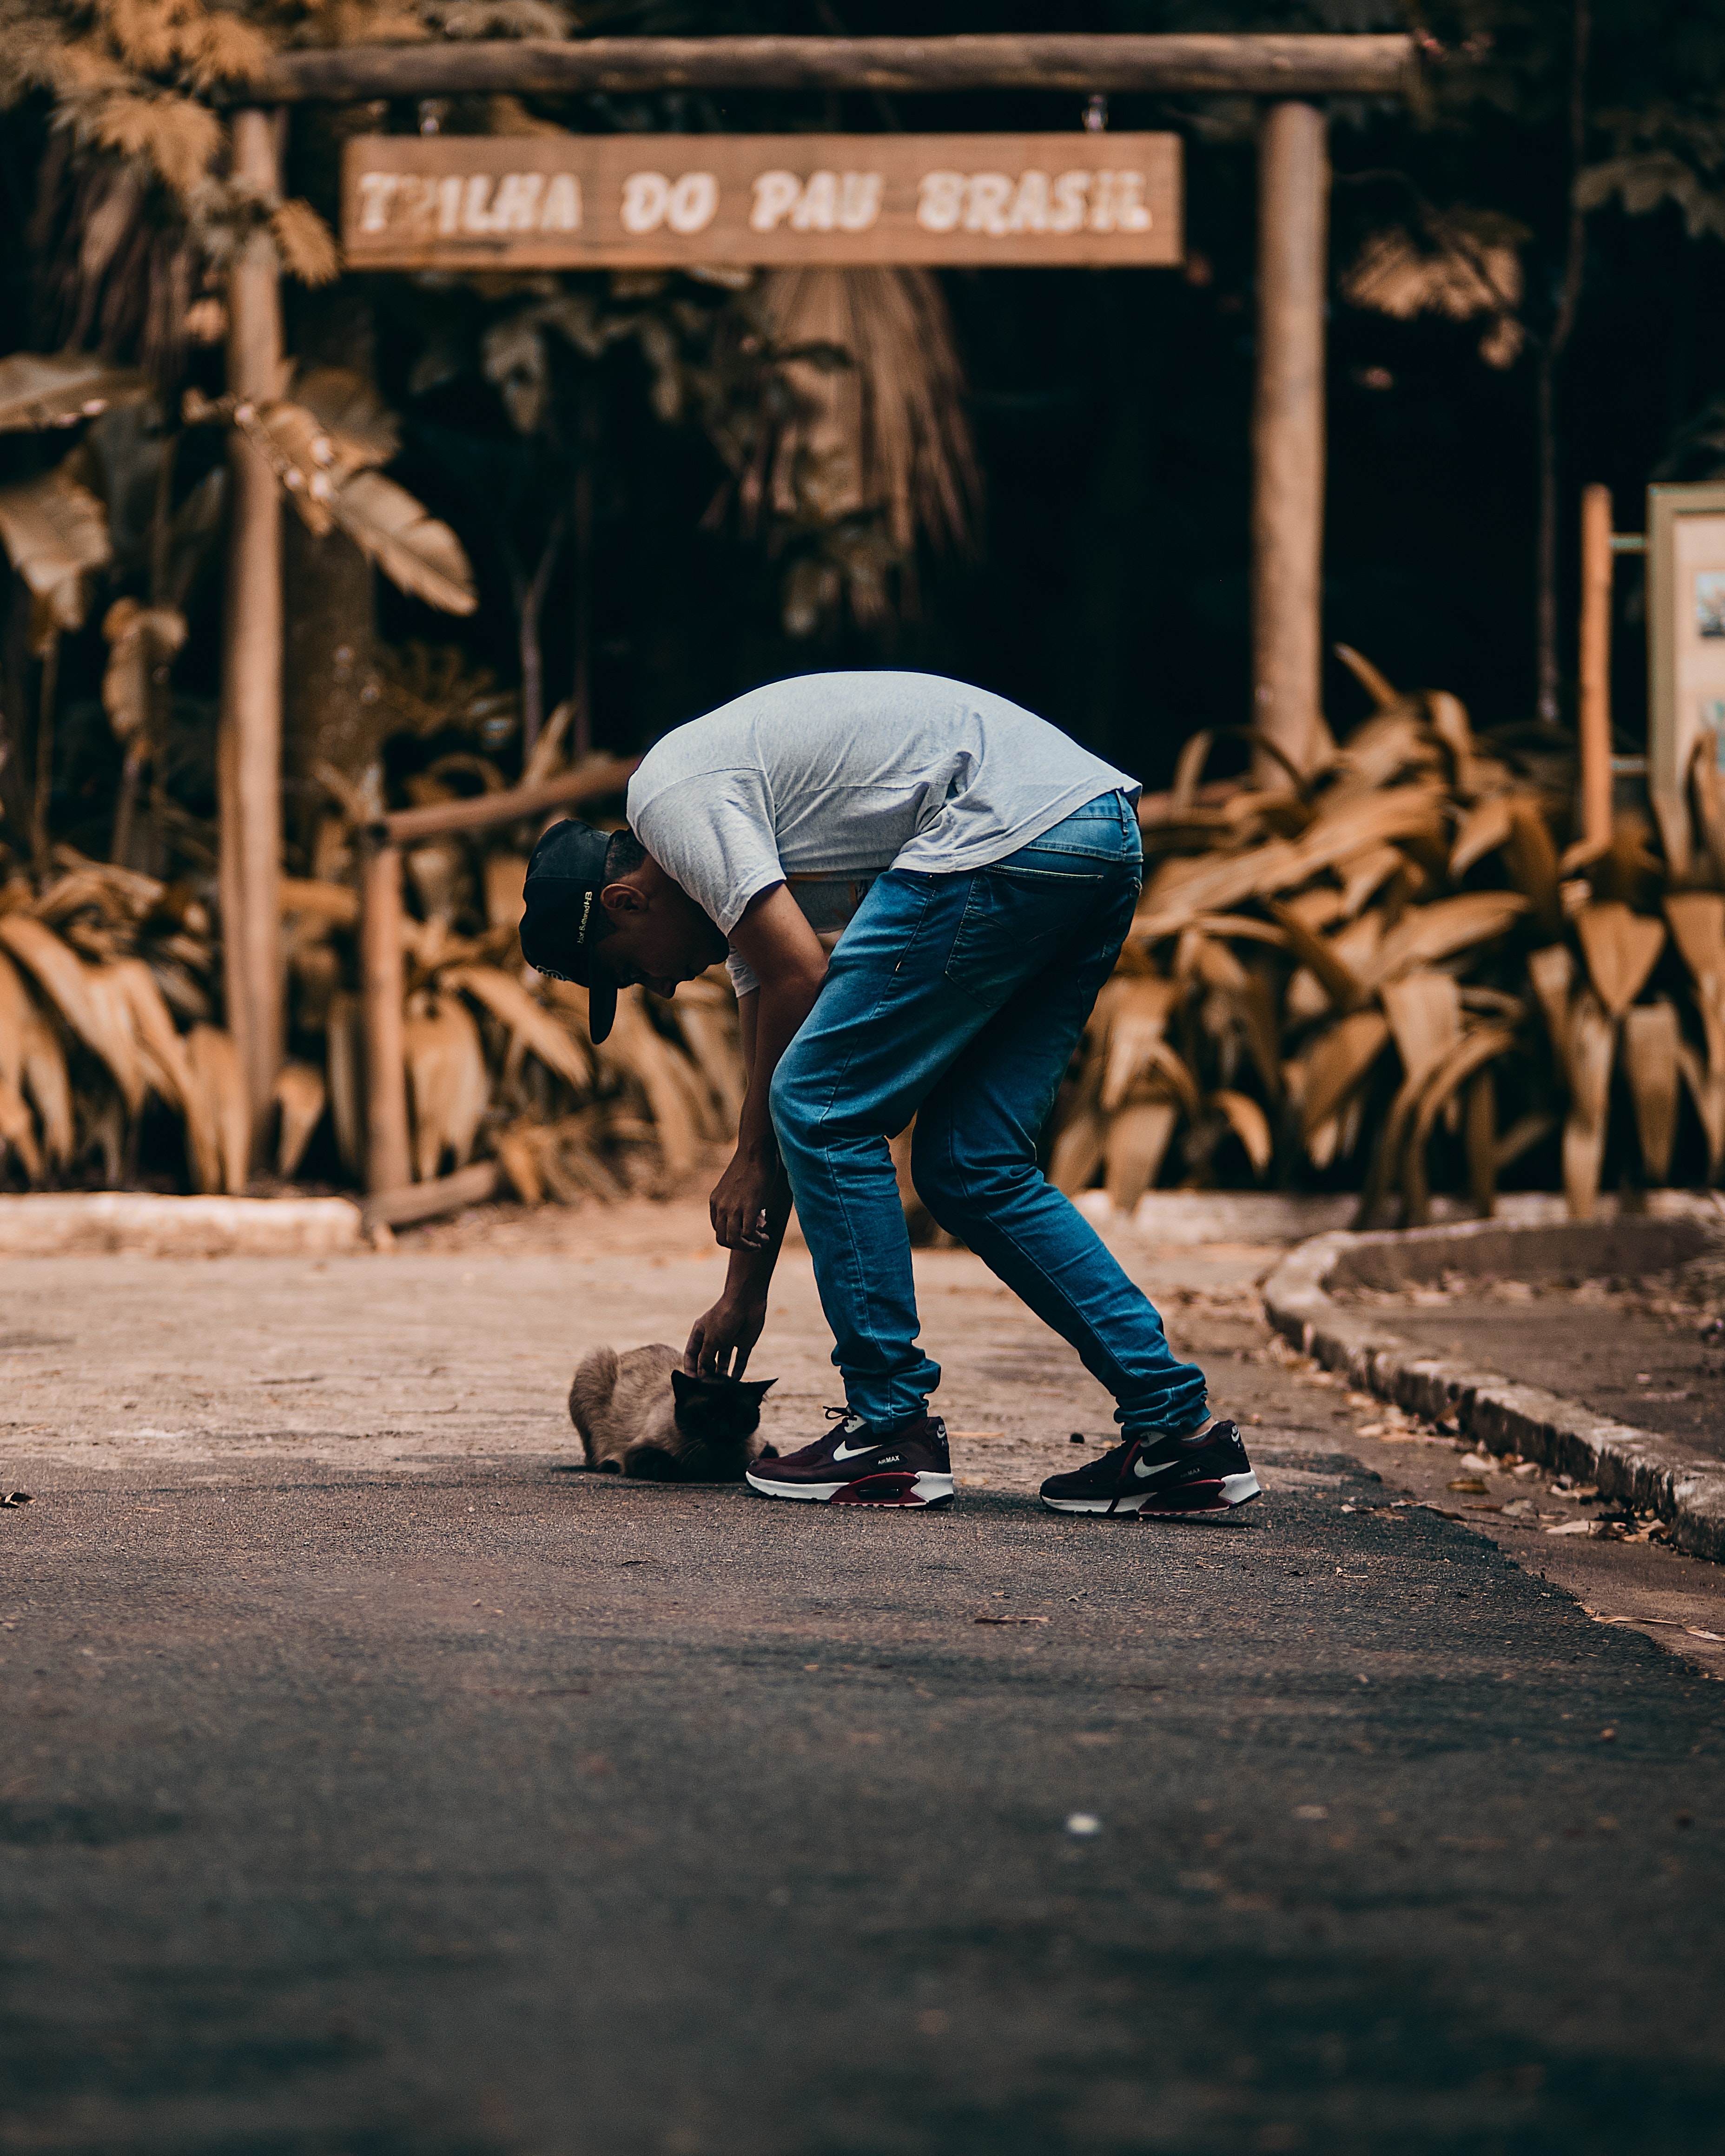
standing, footwear, jeans, human, tree, leg, infrastructure, photography, street, asphalt, recreation, road, wood, soil, shoe, vacation, human leg, vehicle, denim, longboard